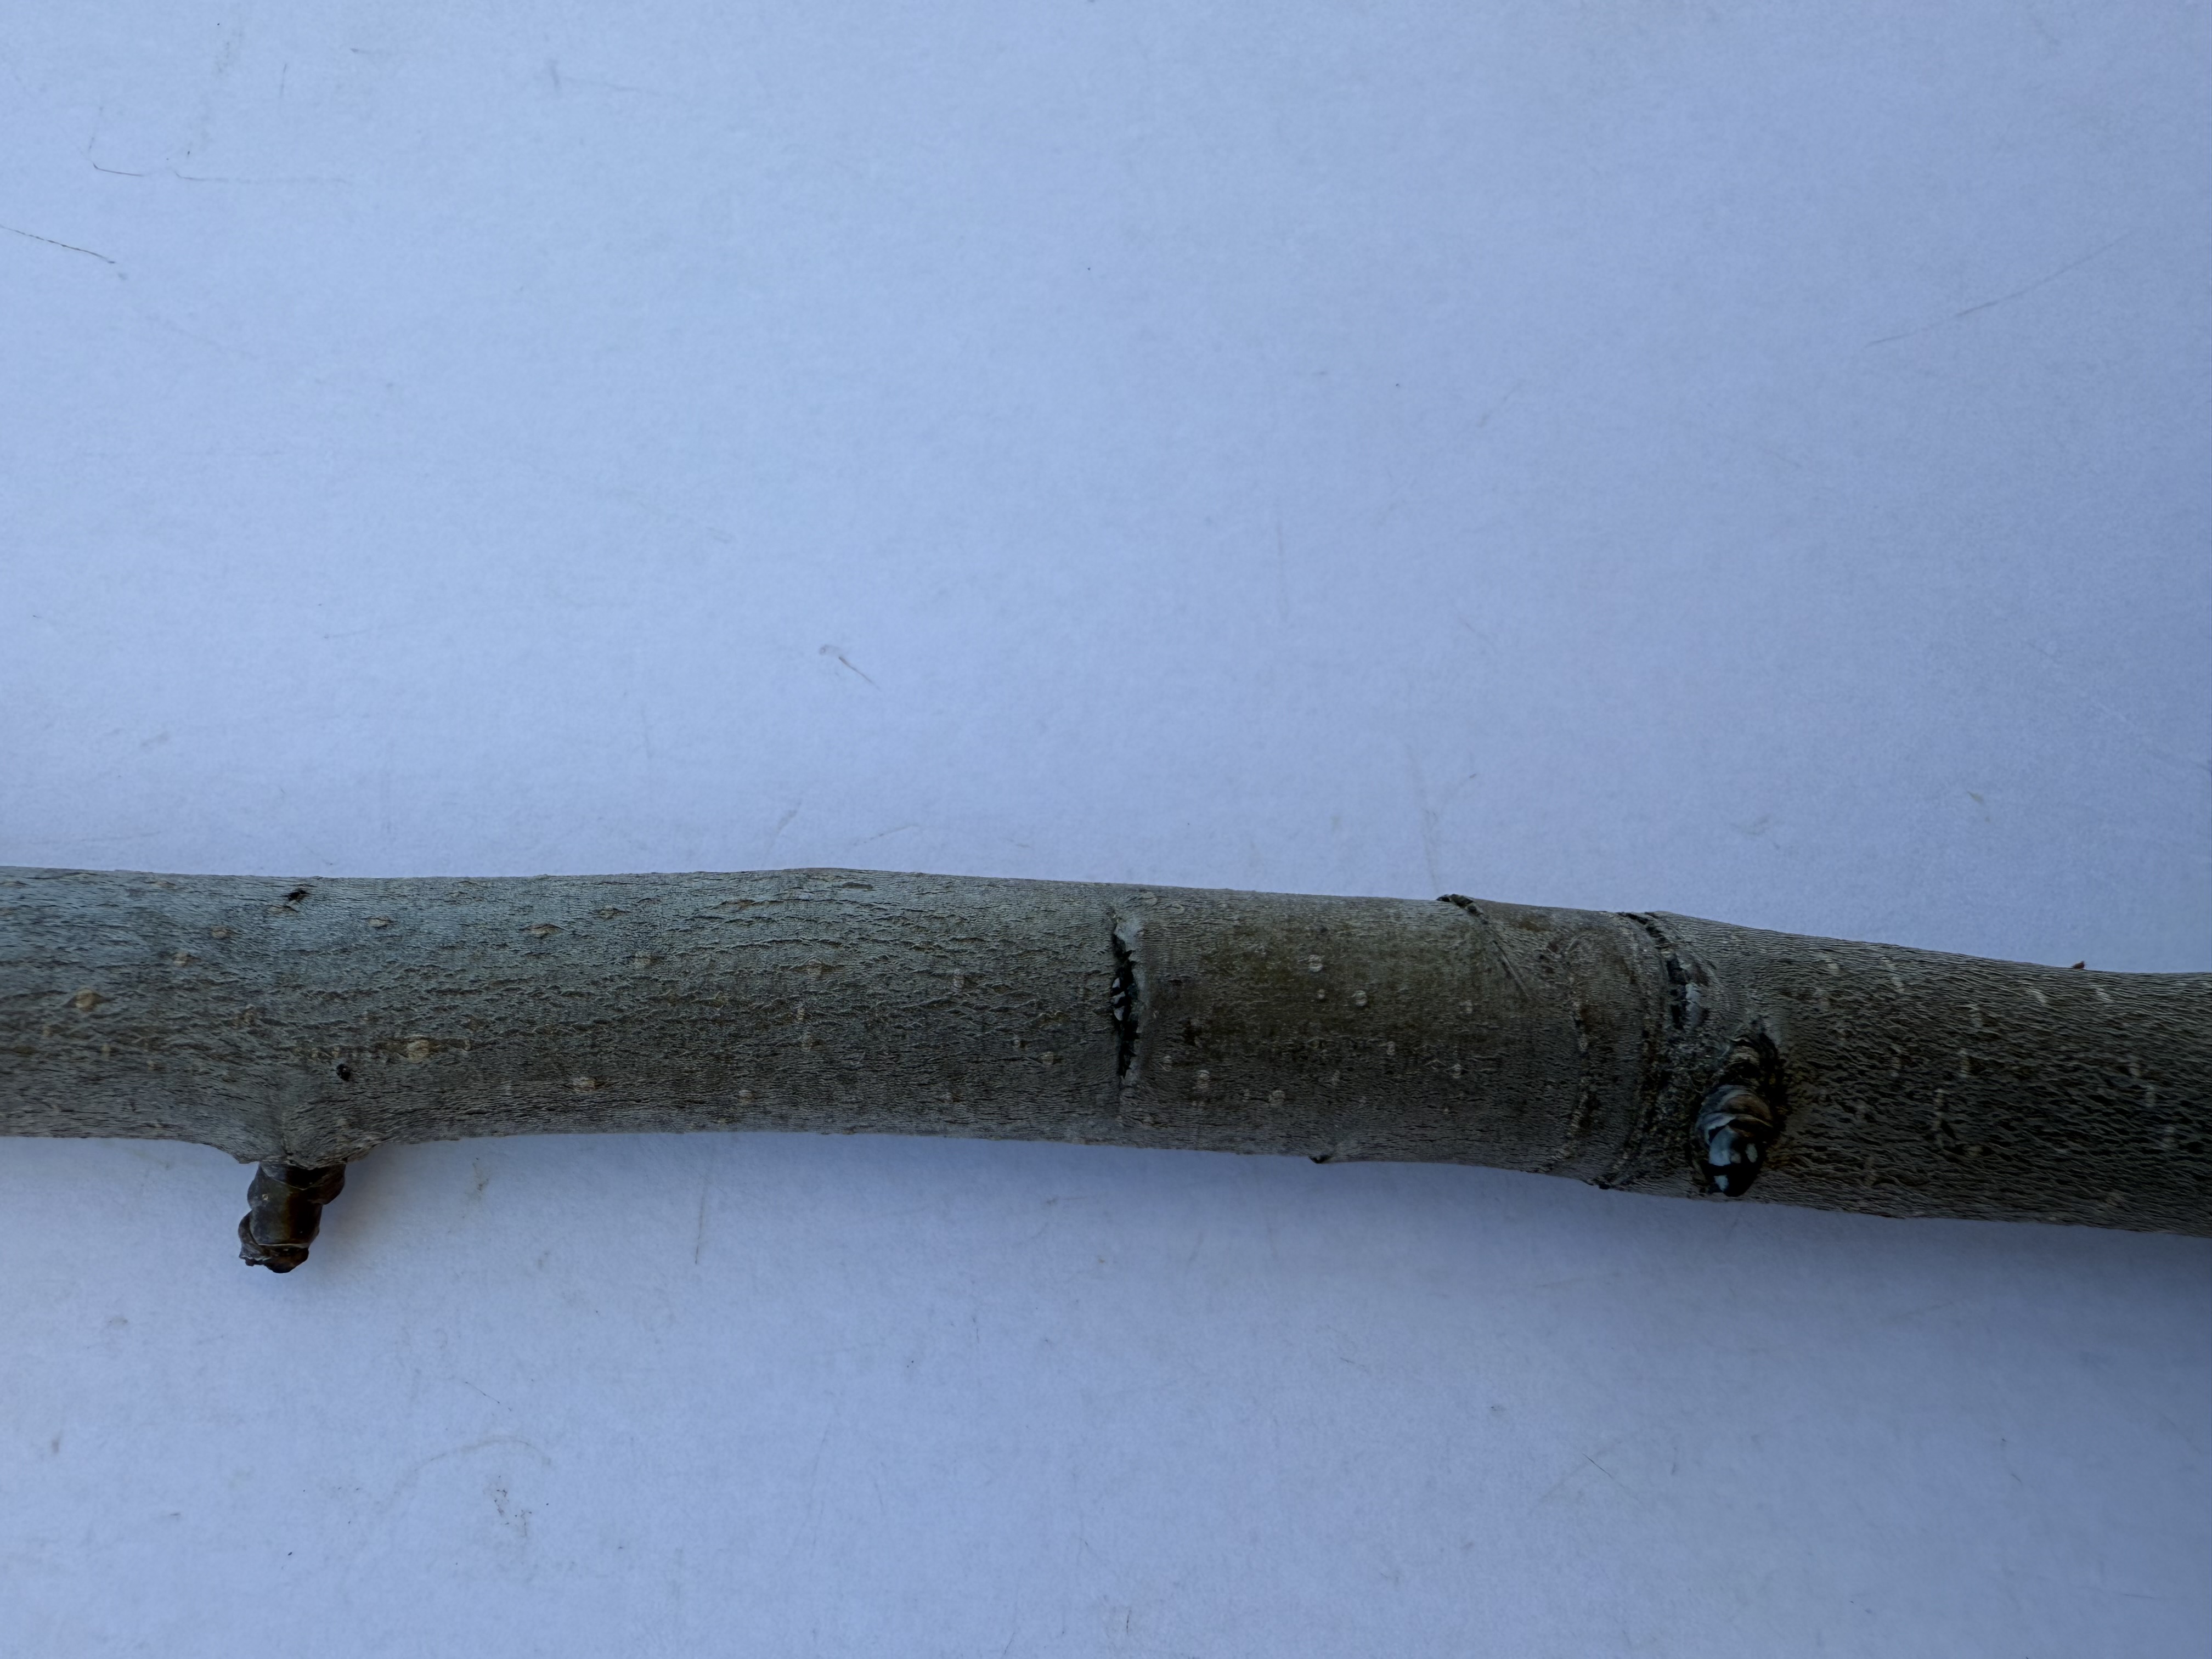
Variety: Margarita Marilla Pear